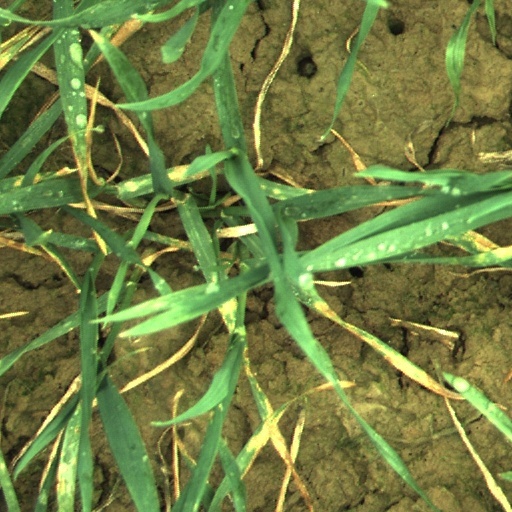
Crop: wheat